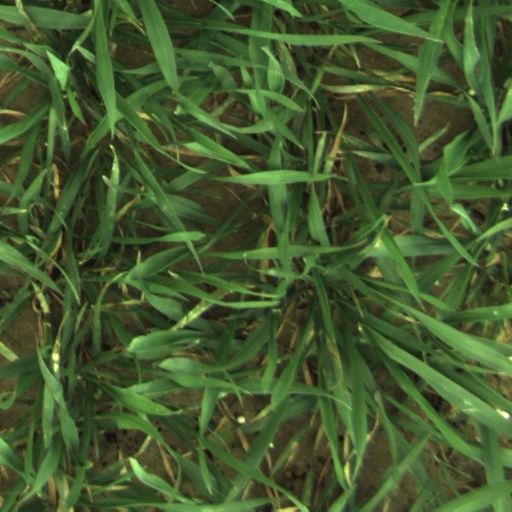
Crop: wheat